Franklin Gritts

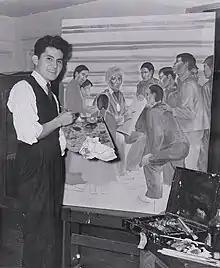
Franklin Gritts painting Sequoyah

Franklin Gritts, also known as Oau Nah Jusah, or "They Have Returned", (1914 – 1996) was a Keetoowah Cherokee artist best known for his contributions to the "Golden Era" of Native American art, both as a teacher and an artist.